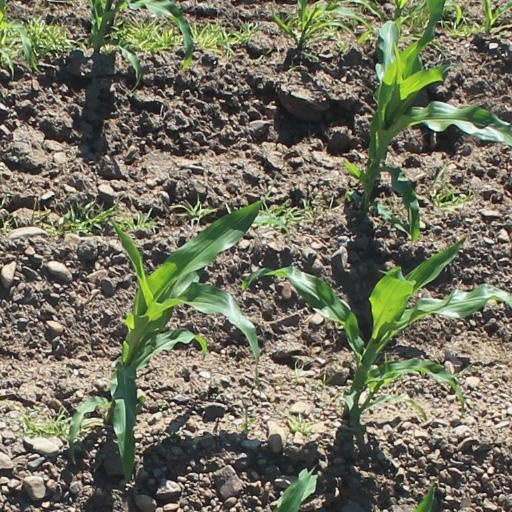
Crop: maize; corn